Alexander Trachtenberg

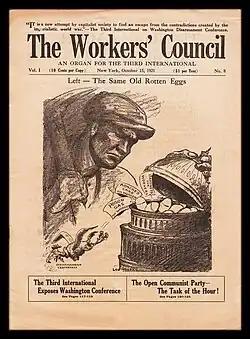
Trachtenberg was the de facto treasurer of the Workers' Council group, briefly an independent organization in 1921 before joining the Workers Party of America at the end of the year.

Up to the Russian Revolution in 1917, Trachtenberg had adhered to the left wing of the Socialist Party of America (SPA). Trachtenberg embraced the Bolshevik Revolution of November 1917, but did not leave the Socialist Party in the summer of 1919 when the Communist movement in America was started. Instead, he remained with the SPA together with journalist J. Louis Engdahl and youth leader William F. Kruse, attempting to align the organization with the Communist International.